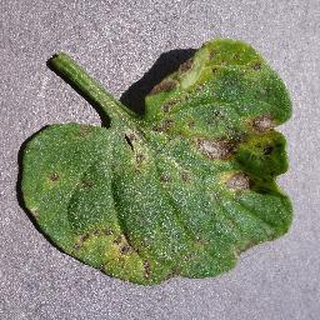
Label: tomato_septoria_leaf_spot